Spanish prime-ministerial transition

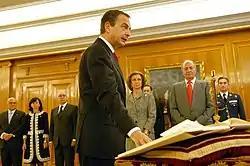
Incoming prime minister Zapatero takes the oath of office in front of King Juan Carlos I.

After the Congress confirmation, the President of the Congress informs the monarch that the candidate has gathered enough votes and therefore has the confidence of Parliament. The monarch then appoints the candidate as the new President of the Government. The sovereing's decree of appointment is countersigned by the President of the Congress. During the inauguration ceremony performed in the presence of the king, customarily at the Salón de Audiencias in the Zarzuela Palace, the prime minister–designate of takes an oath of office over an open Constitution and next to the Bible, although since the reign of Felipe VI, the prime minister–designate has been free to choose whether to swear on religious symbols, something the current prime minister, Pedro Sánchez, has chosen not to do.